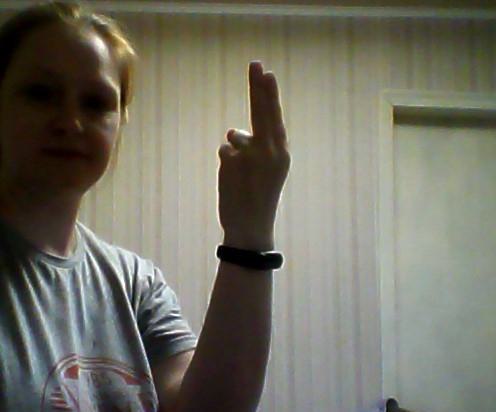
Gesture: two_up_inverted